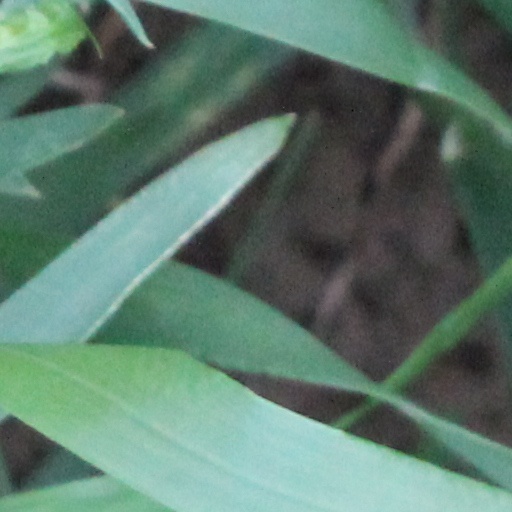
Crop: wheat